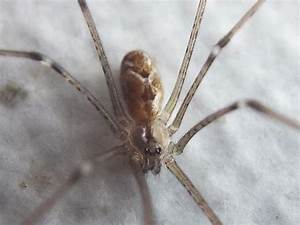
Label: spider